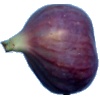
Label: fig